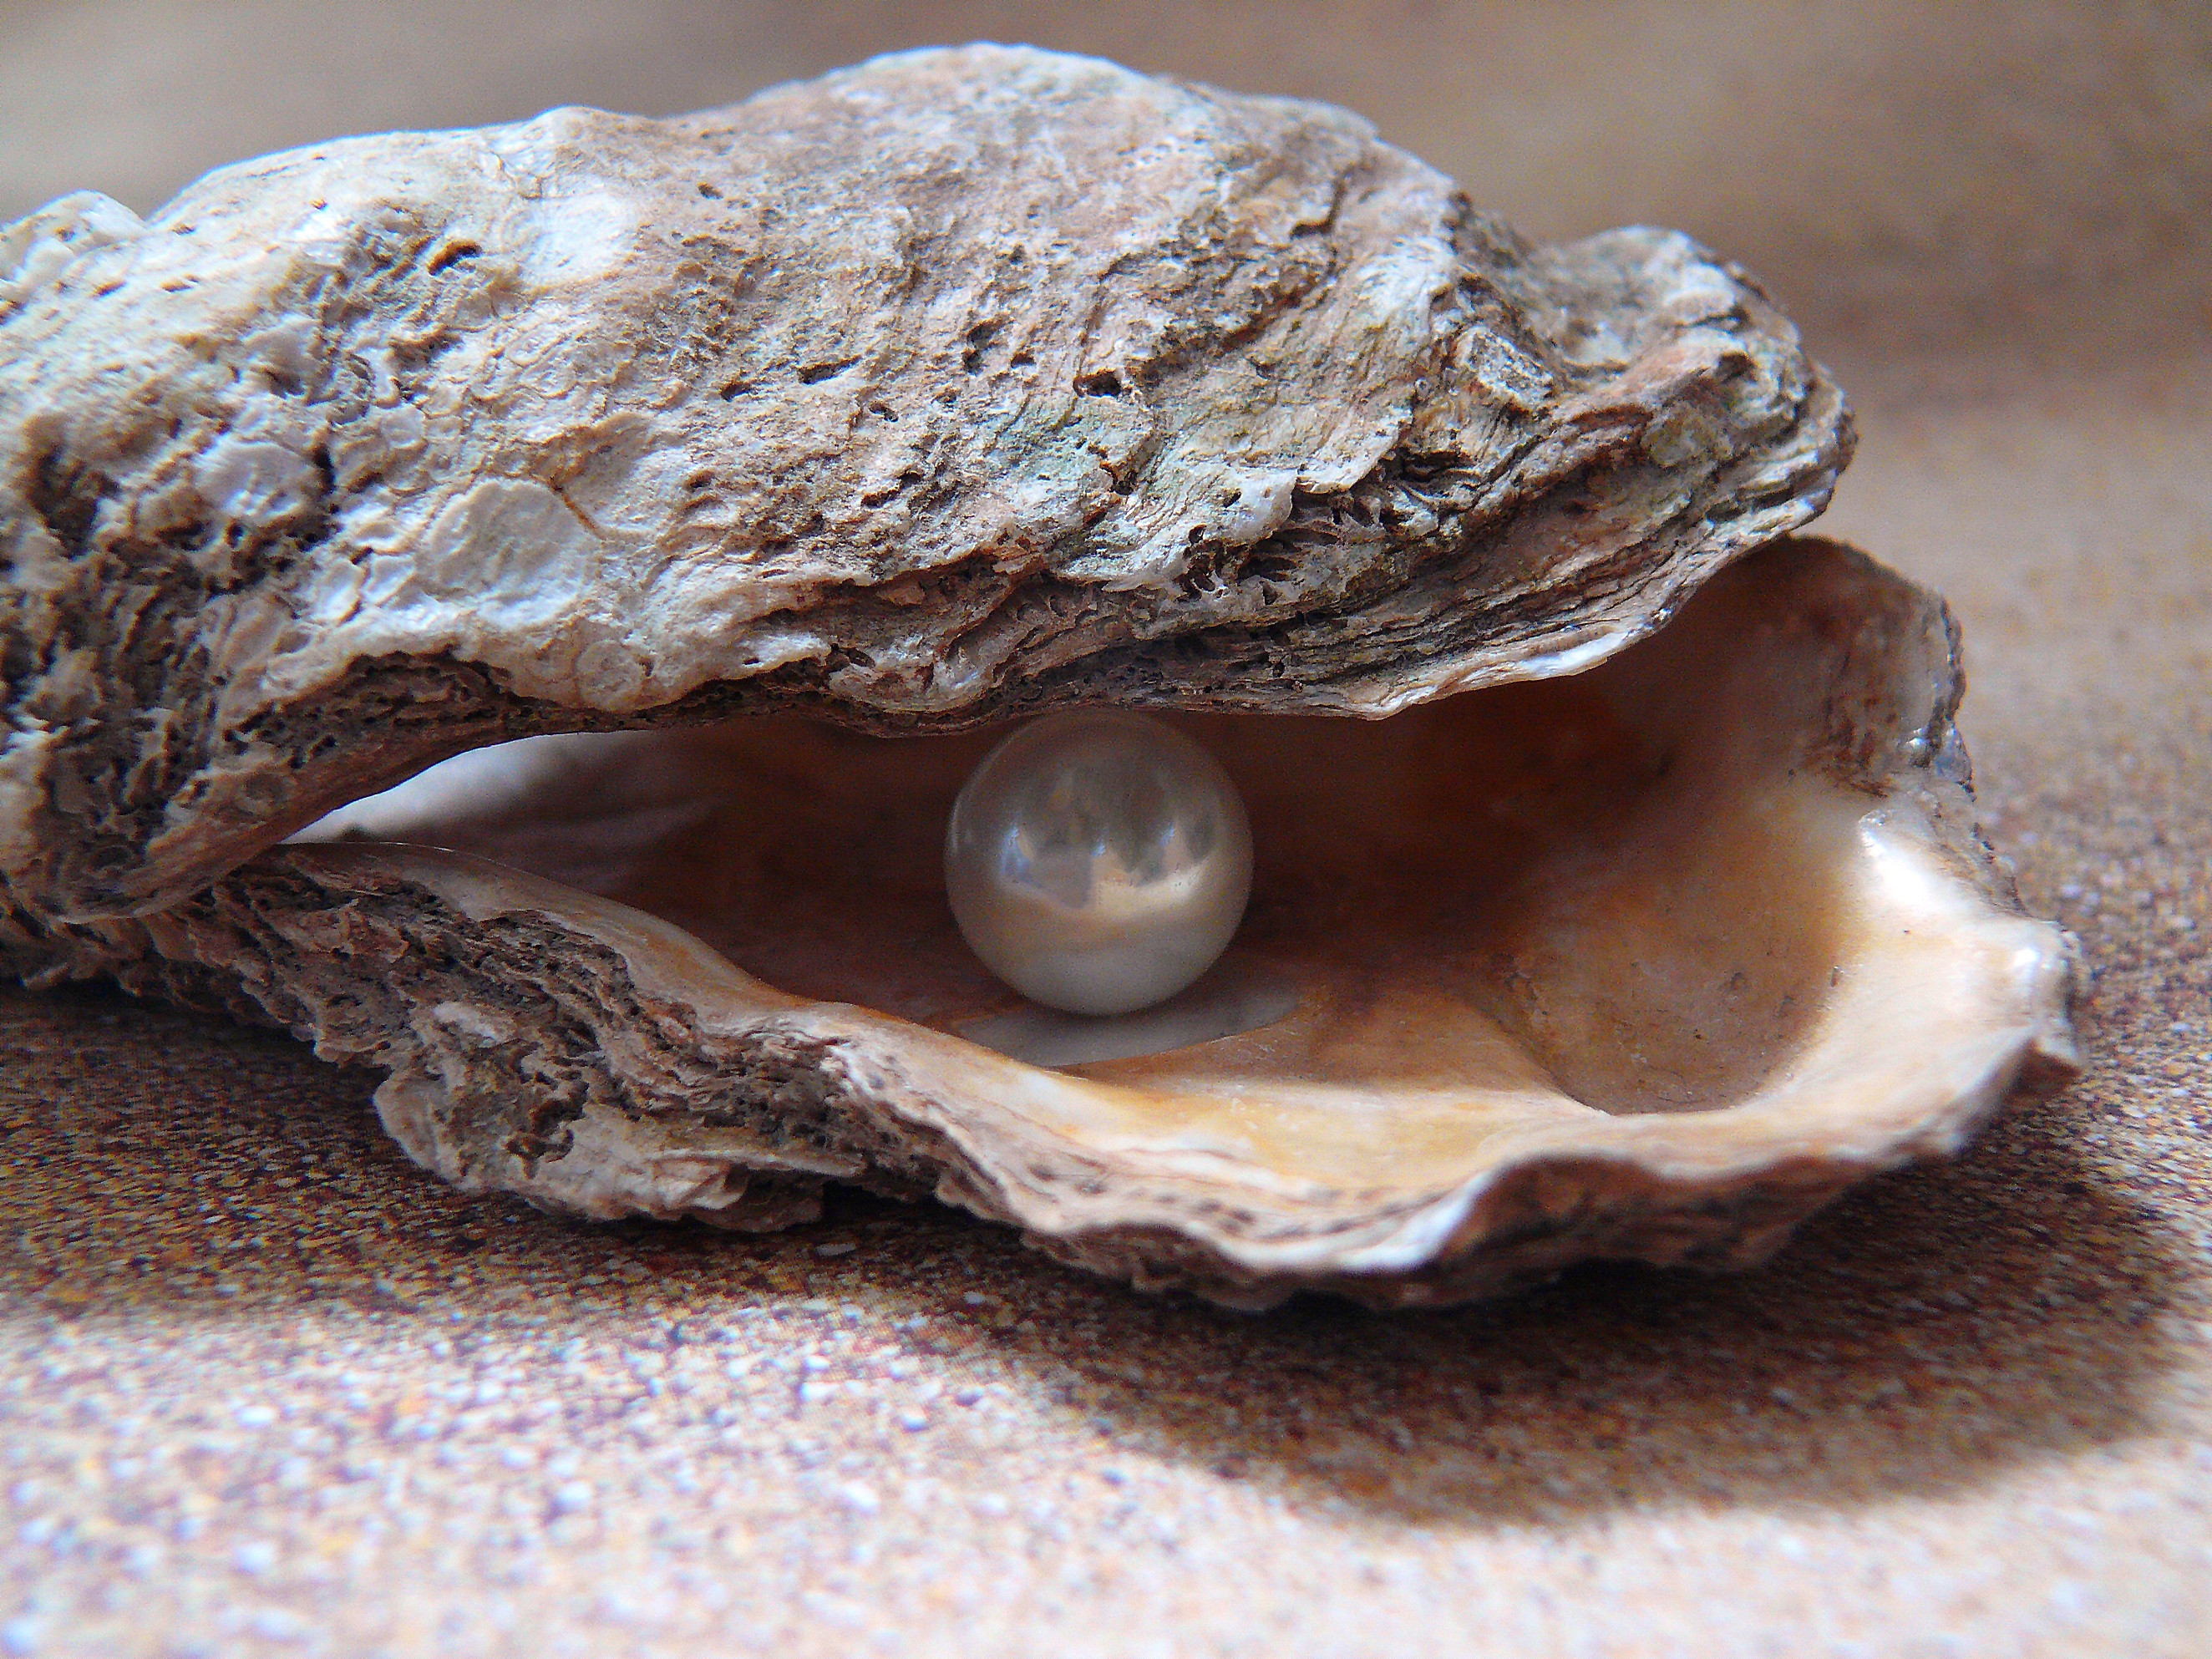
beach, sea, water, nature, sand, light, wood, summer, food, oyster, seafood, material, drip, shell, invertebrate, jewellery, layer, beads, north sea, clams oysters mussels and scallops, shell pearl